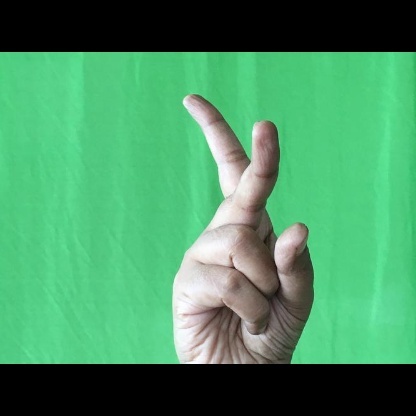
Mudra: Katrimukha